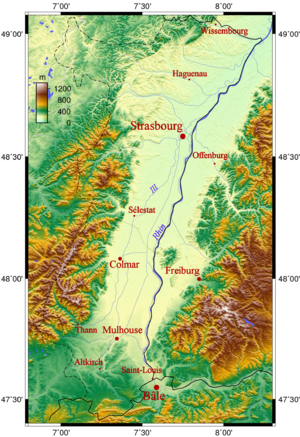
Carte topographique de l'Alsace et de la plaine d'effondrement rhénane.
Le sylvaner d'Alsace, ou alsace sylvaner, est un vin blanc français produit dans le vignoble d'Alsace à partir du cépage sylvaner B.
Le crémant d'Alsace est un vin mousseux d'appellation d'origine contrôlée produit dans tout le vignoble d'Alsace, principalement issu du cépage pinot blanc, mais aussi du pinot gris, du pinot noir, du riesling, de l'auxerrois ou du chardonnay, sans contrainte de proportions.
Le riesling d'Alsace, ou alsace riesling, est un vin blanc français produit dans le vignoble d'Alsace à partir du cépage riesling B.
Le pinot-gris d'Alsace, ou alsace pinot-gris, est un vin blanc français produit dans le vignoble d'Alsace à partir du cépage pinot gris G. Il s'agit d'une dénomination de cépage au sein de l'appellation alsace. Avant 2007, il était nommé « tokay-pinot-gris » et, avant 1984, « tokay d'Alsace ».